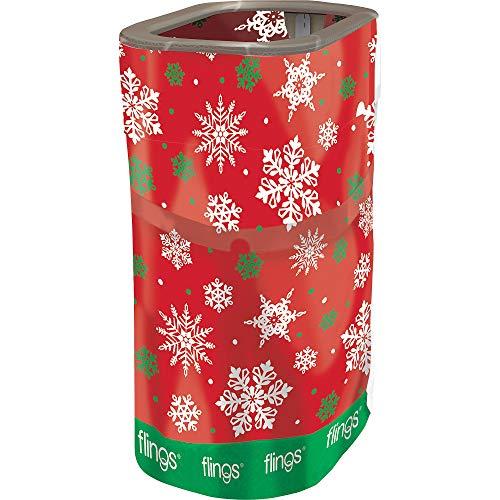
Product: amscan Christmas Red Snowflake Fling Bin | Party Supply
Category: Toys & Games | Party Supplies
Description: Perfect for parties, celebrations or picnics.
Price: $9.26
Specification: ProductDimensions:17.5x10.2x1.5inches|ItemWeight:6.4ounces|ShippingWeight:6.4ounces(Viewshippingratesandpolicies)|DomesticShipping:ItemcanbeshippedwithinU.S.|InternationalShipping:ThisitemcanbeshippedtoselectcountriesoutsideoftheU.S.LearnMore|ASIN:B01KK13HNU|Itemmodelnumber:130109|Manufacturerrecommendedage:4-12years